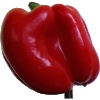
Label: Pepper Red 1